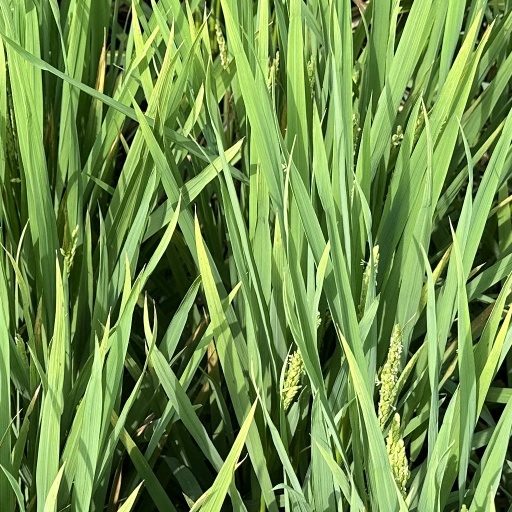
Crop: rice